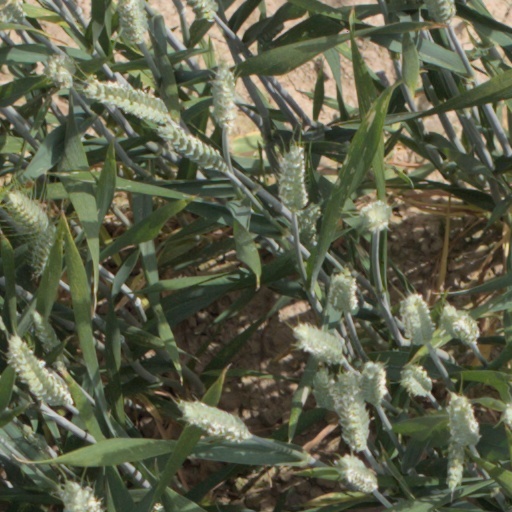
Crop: wheat